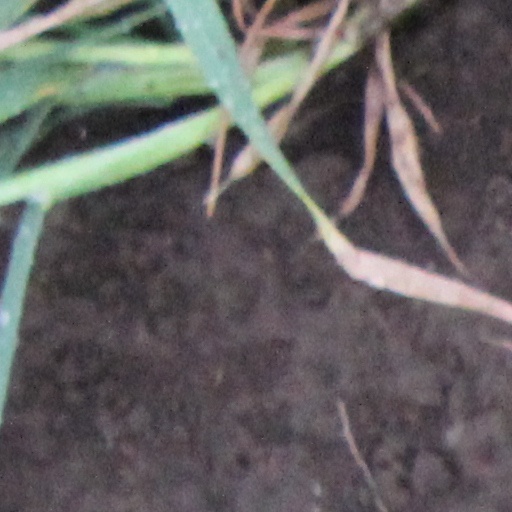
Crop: wheat